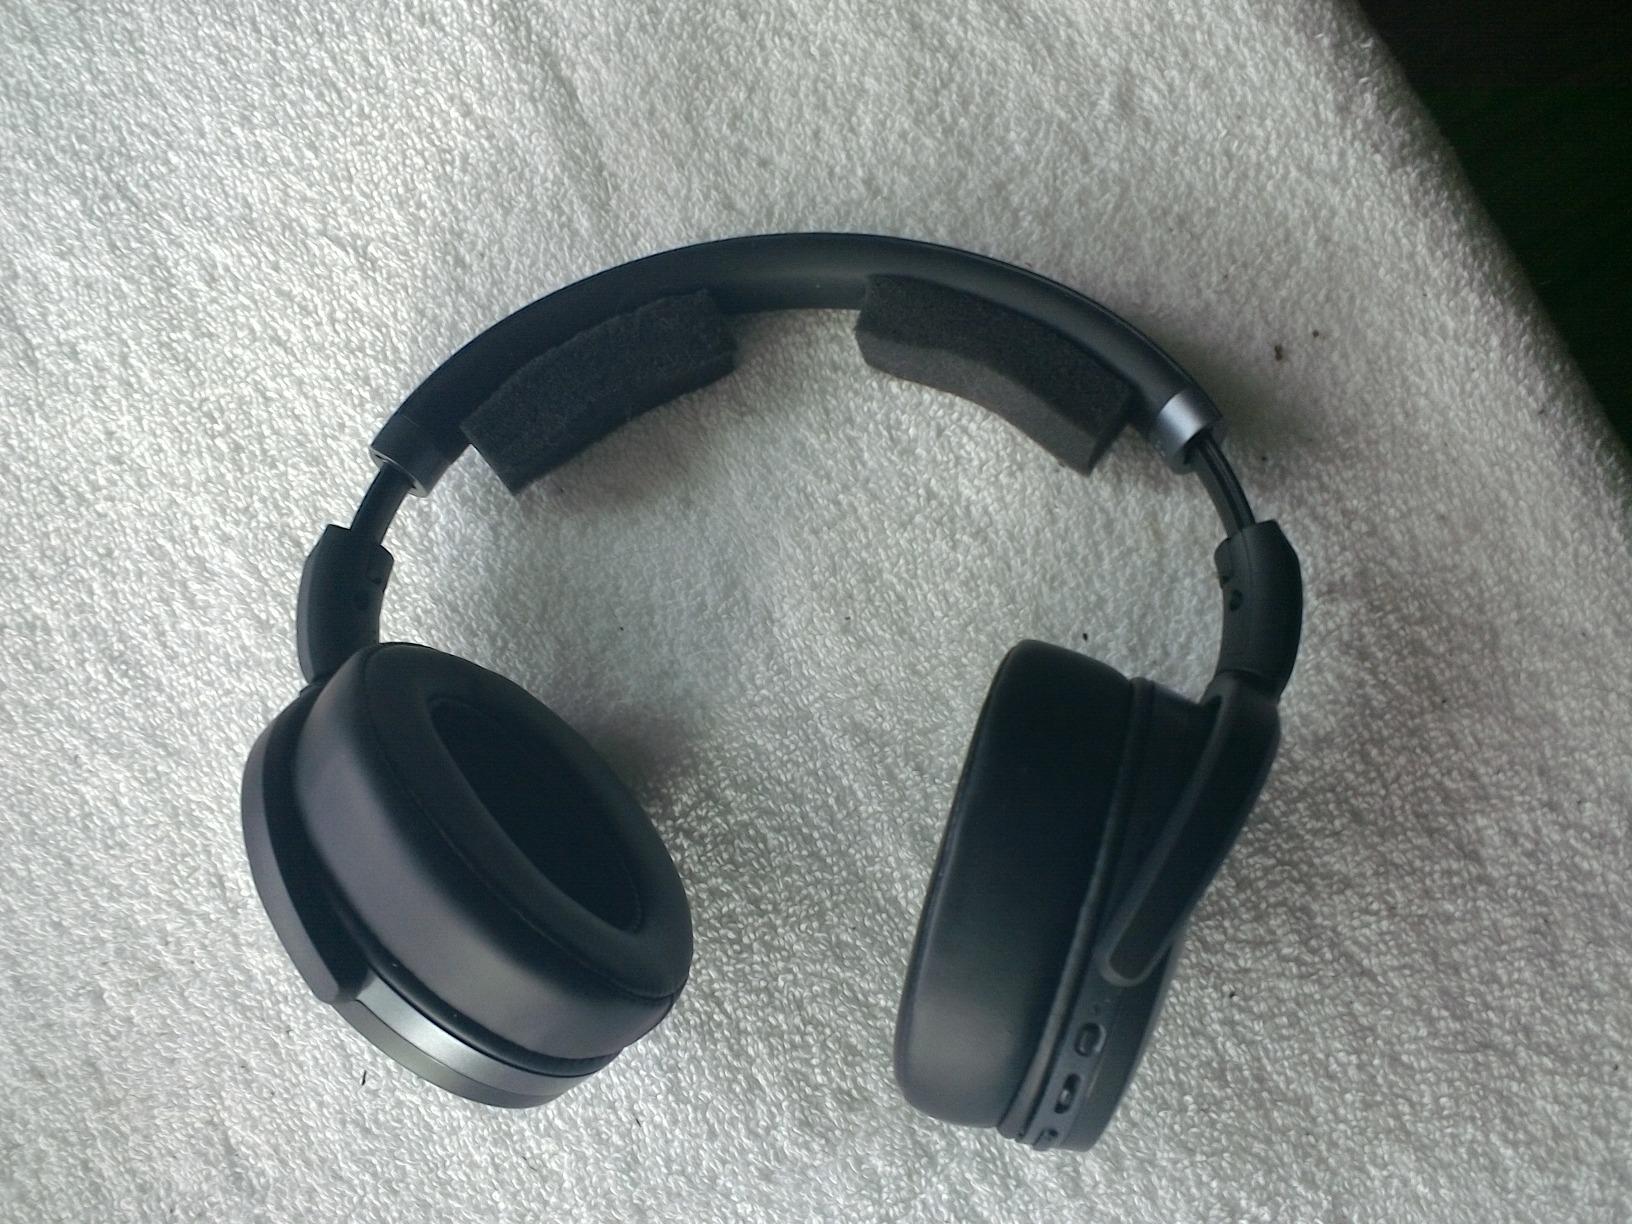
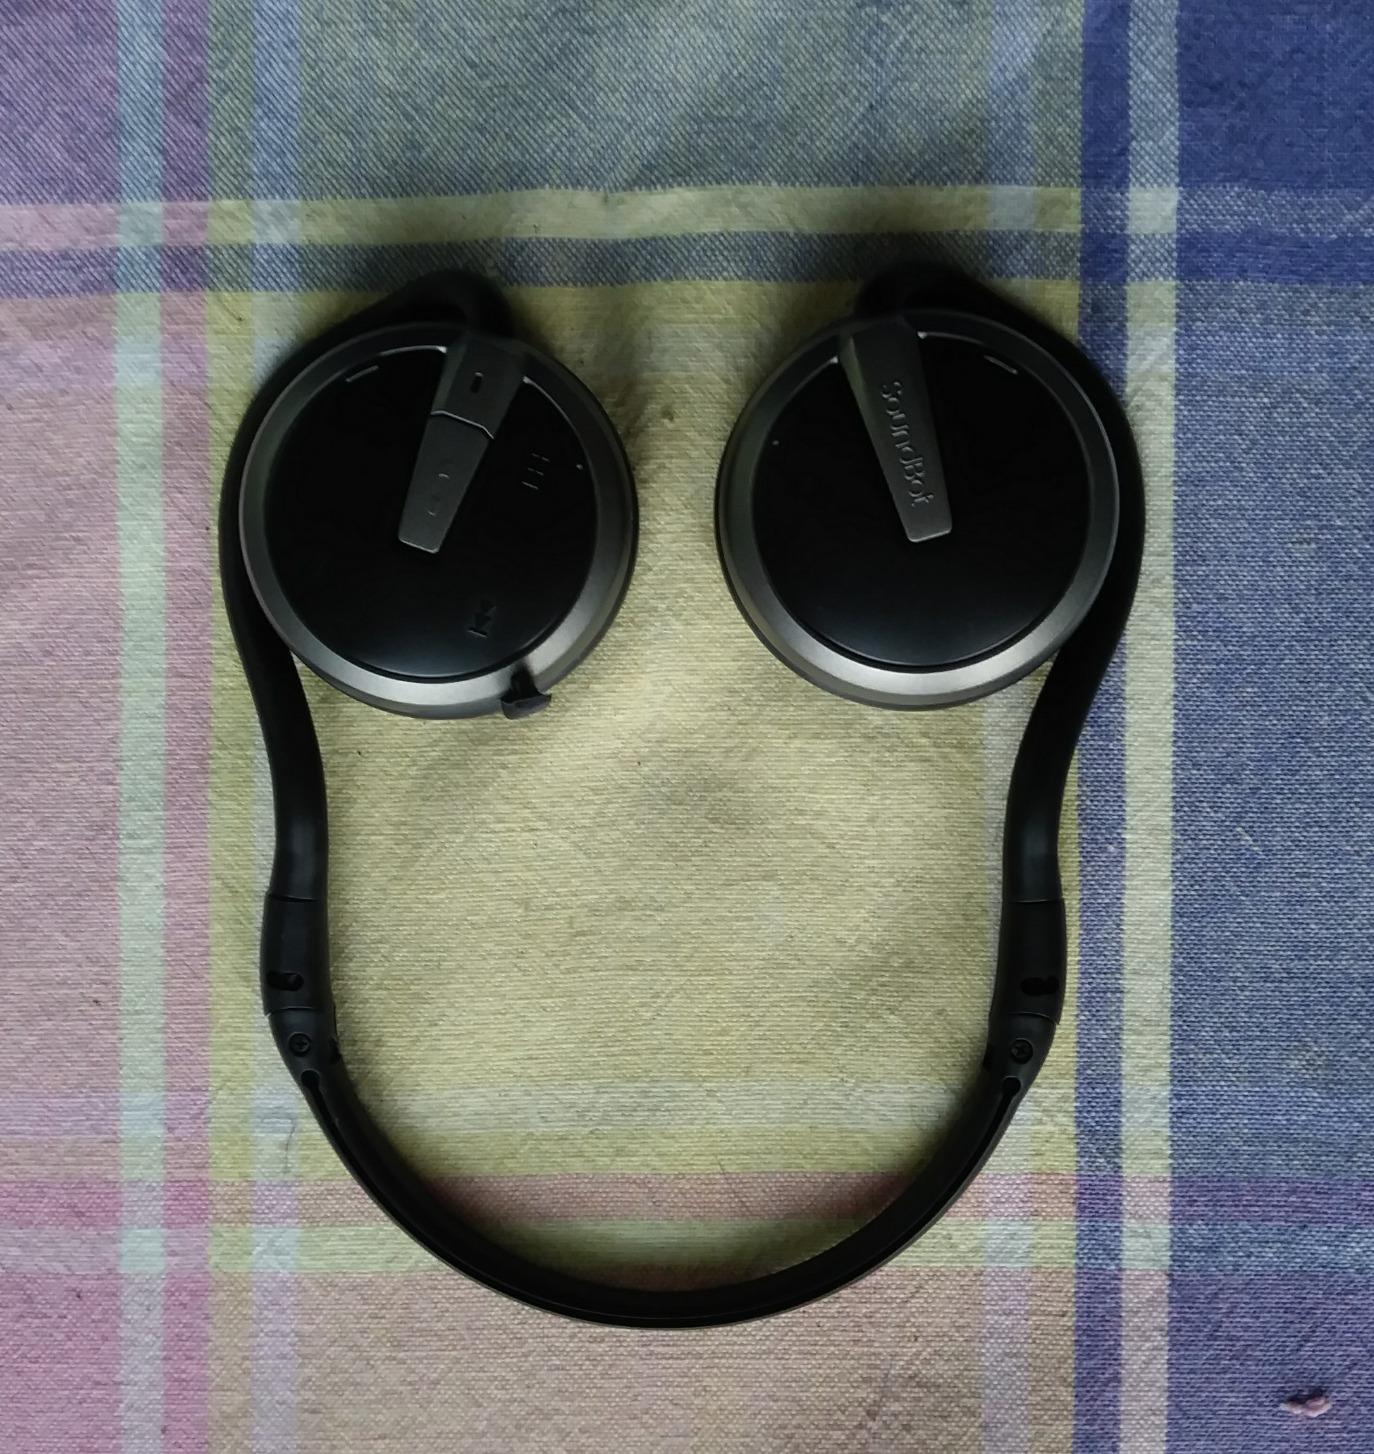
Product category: headphones
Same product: no